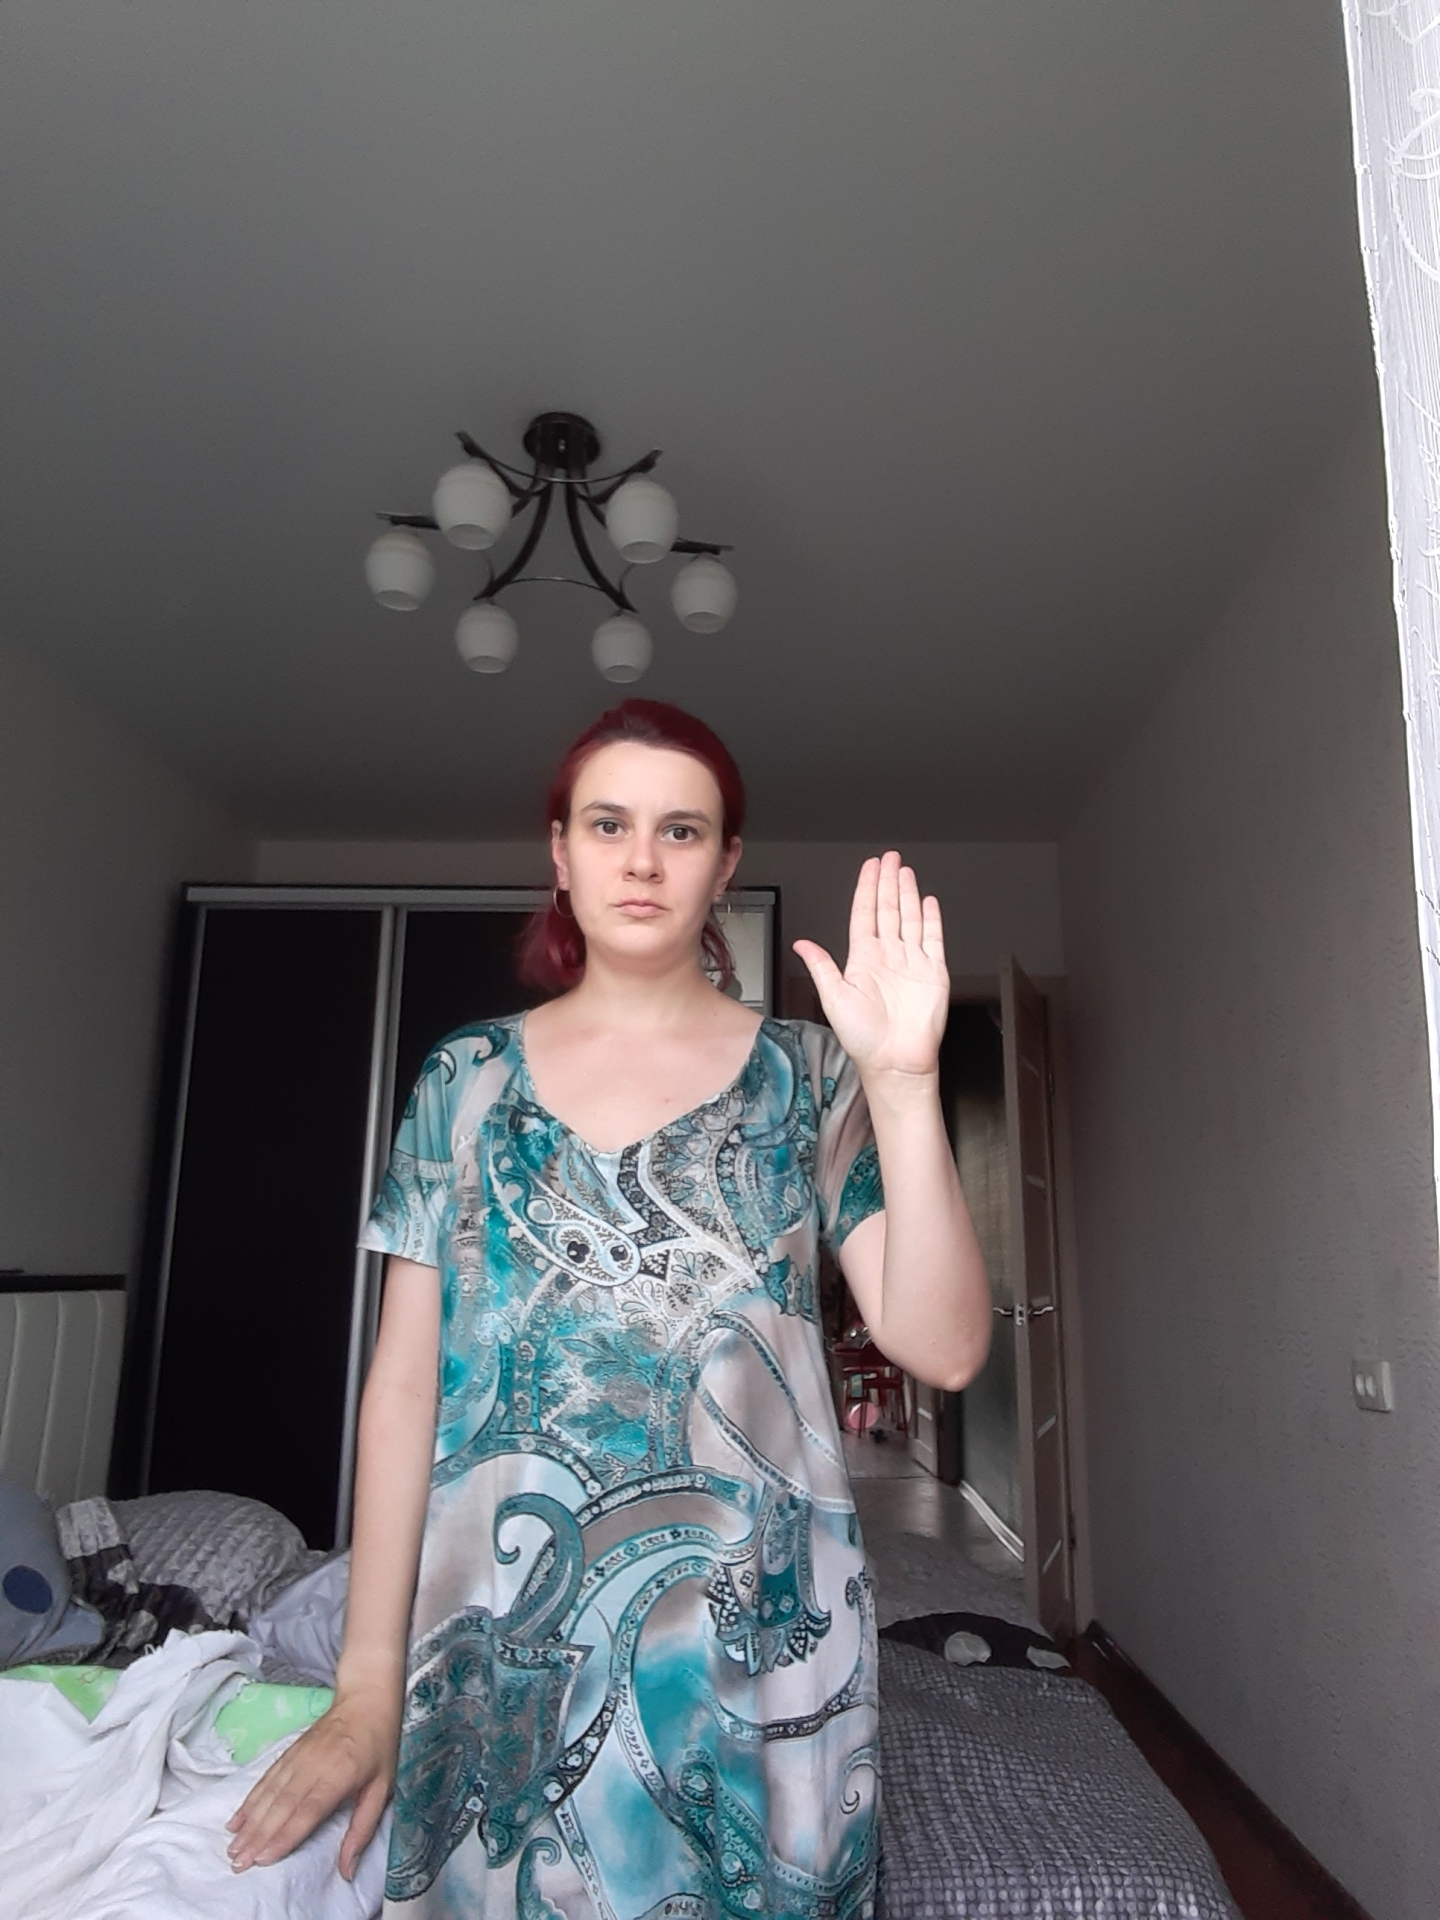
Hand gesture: stop